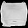
Label: Bag